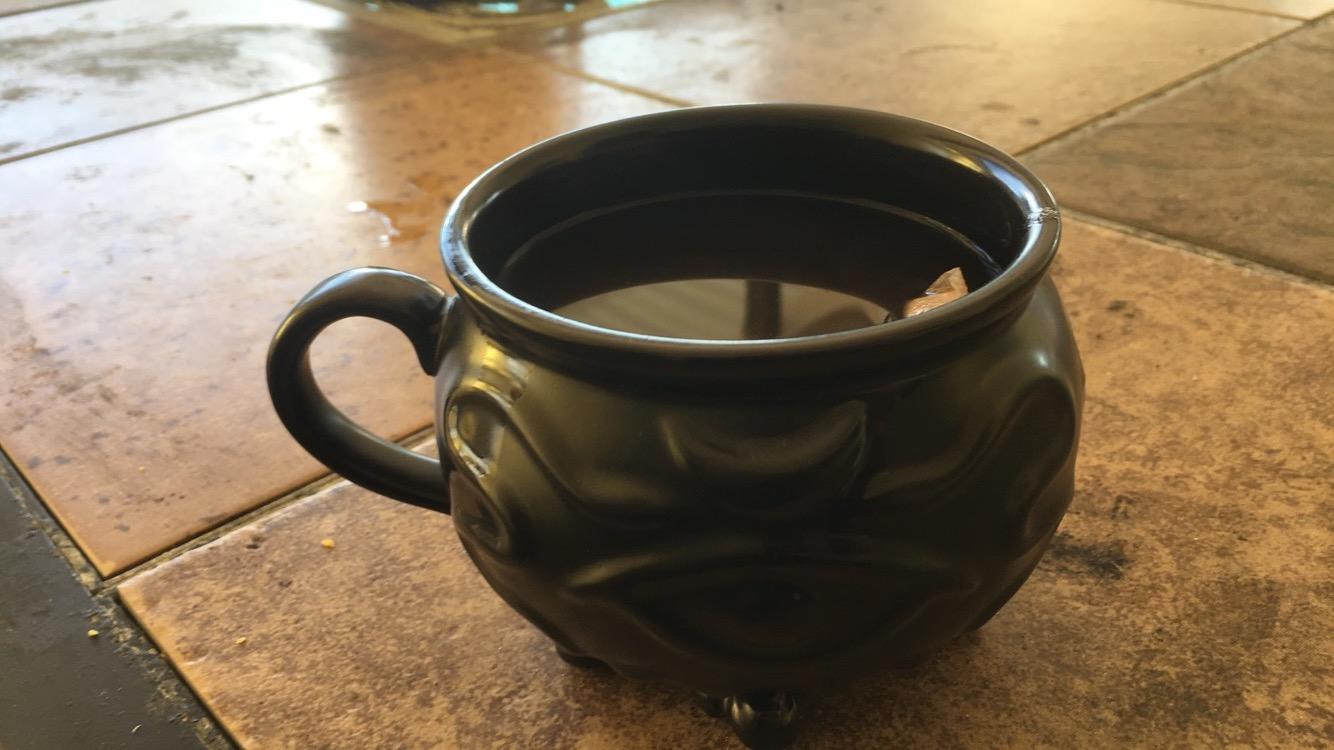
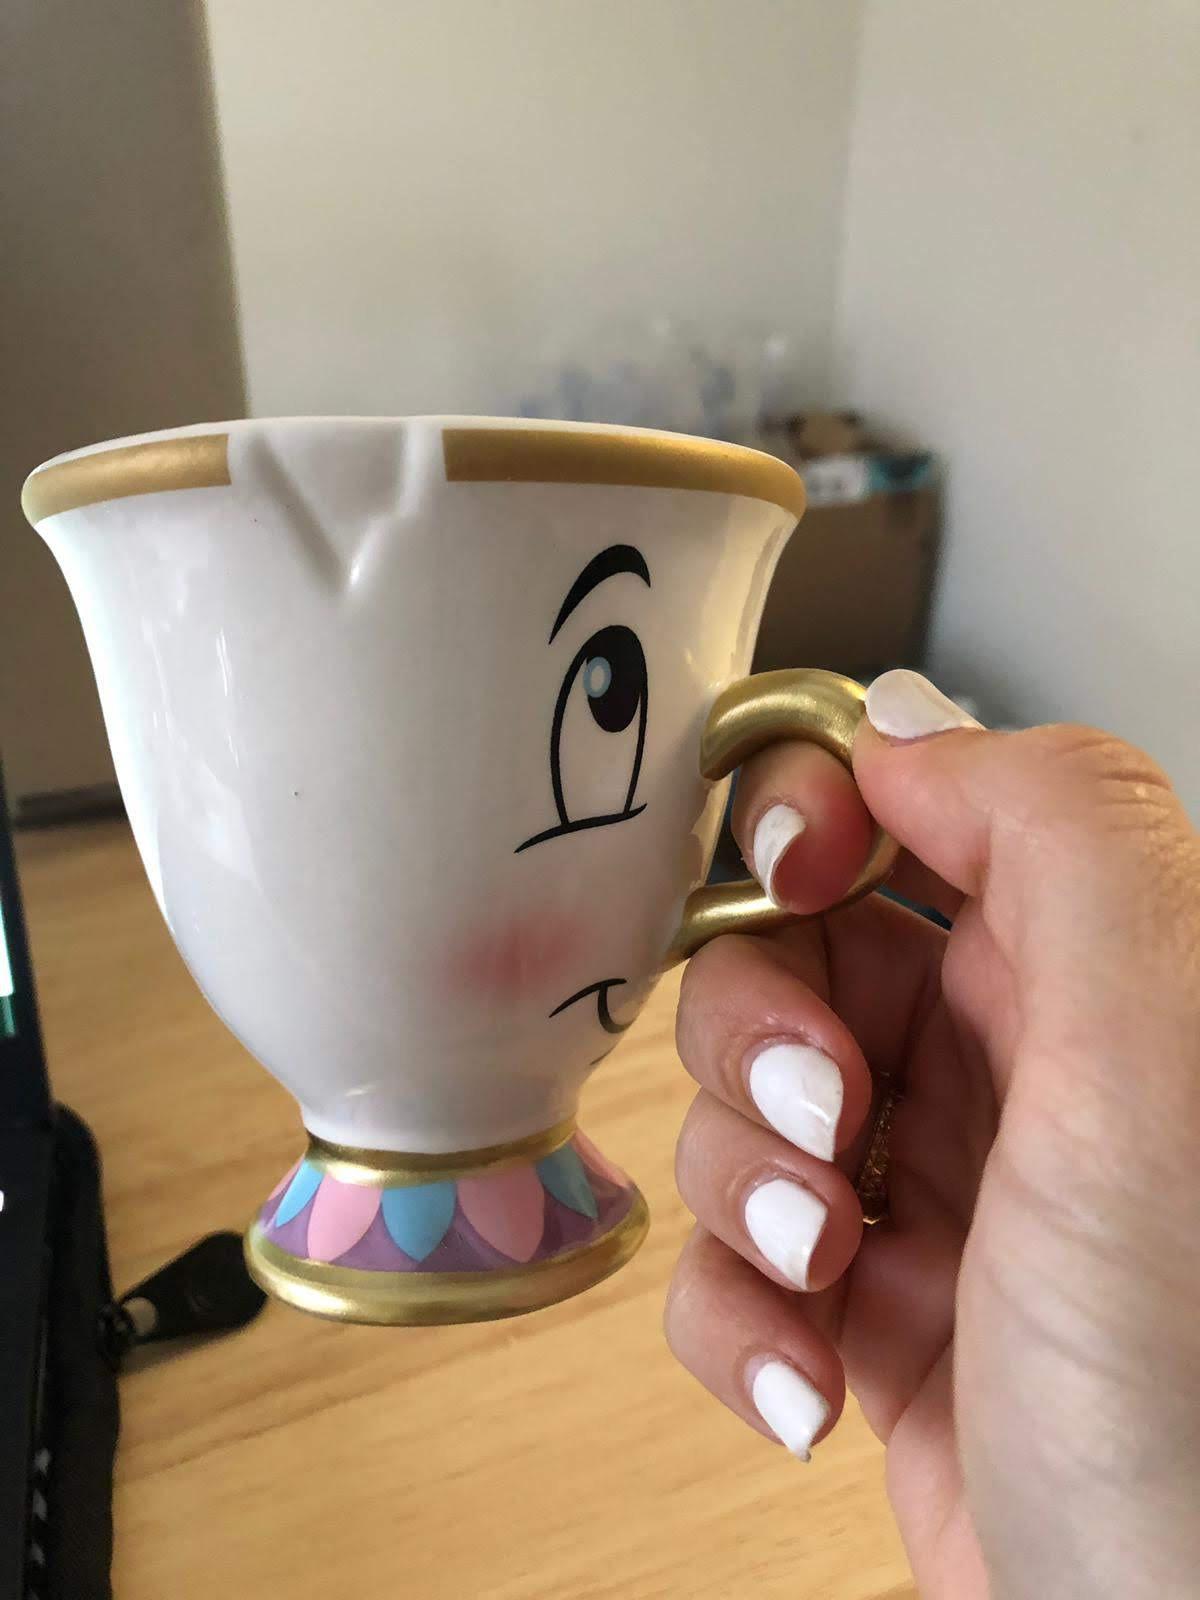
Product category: items_mug
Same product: no